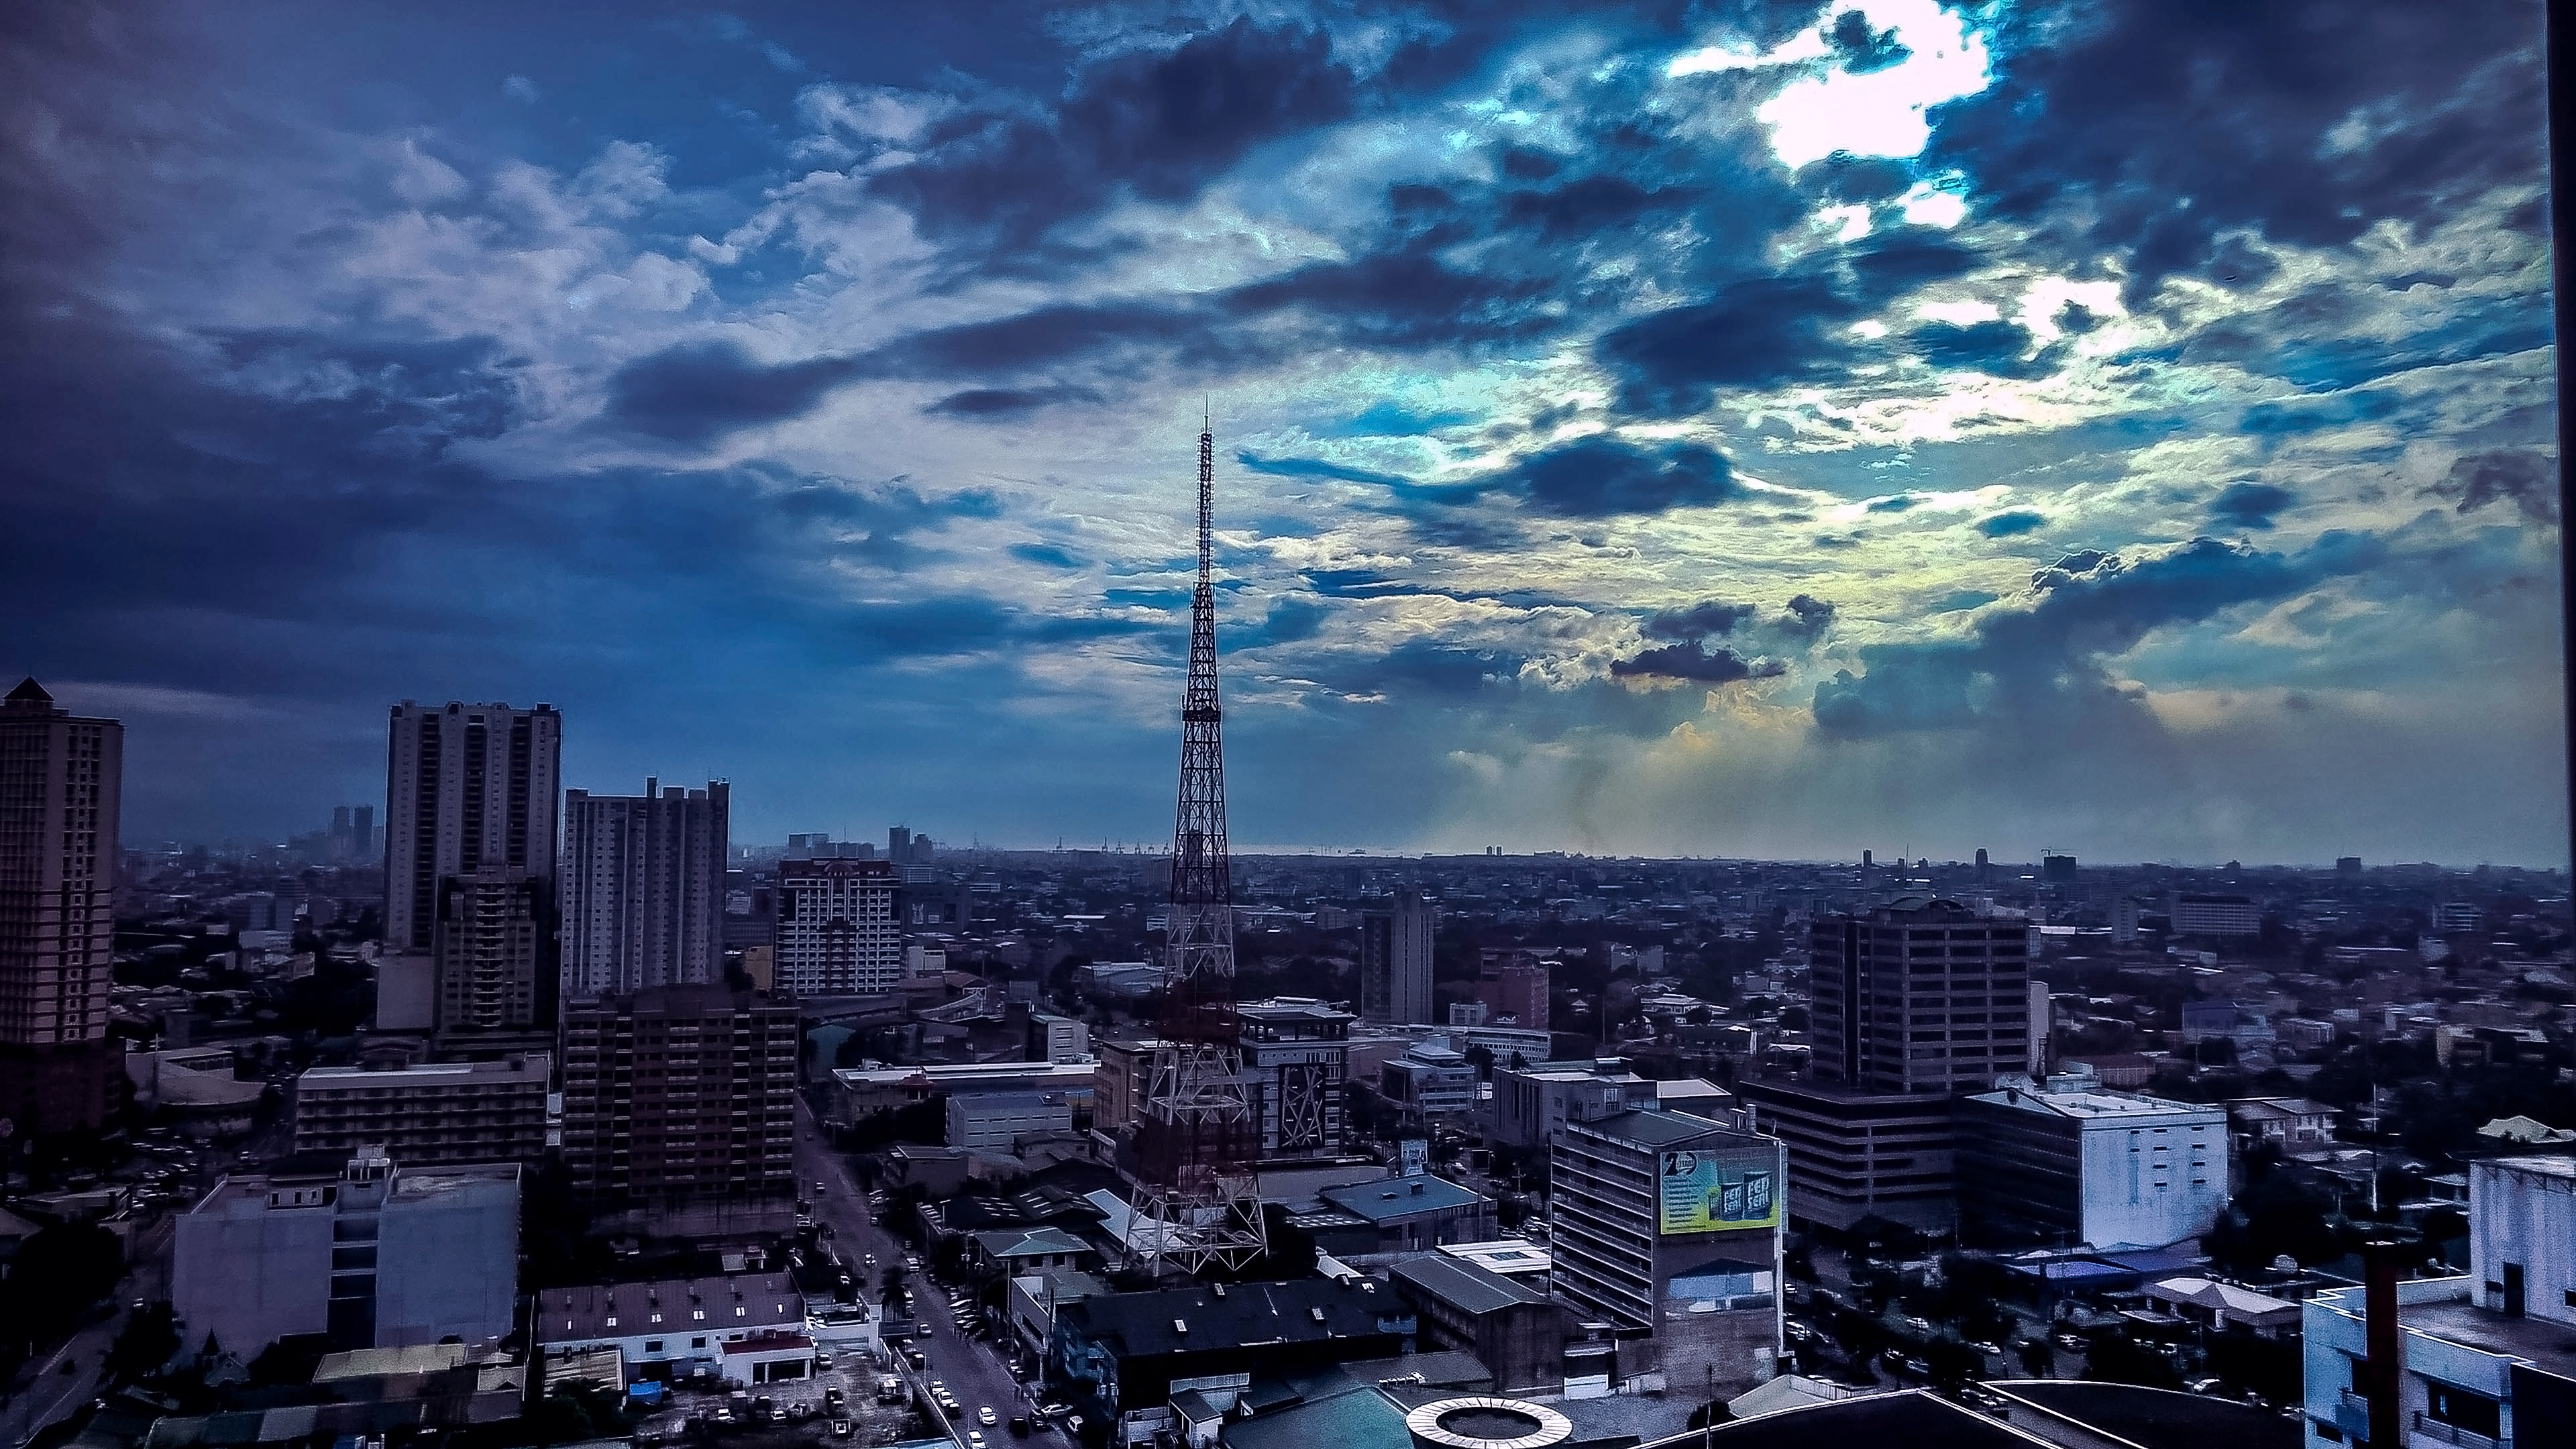
horizon, cloud, architecture, sky, sunset, skyline, city, skyscraper, urban, cityscape, panorama, downtown, travel, dusk, evening, tower, landmark, overcast, business, aerial, modern, tower block, buildings, tall, metropolis, urban area, residential area, human settlement, atmosphere of earth, metropolitan area